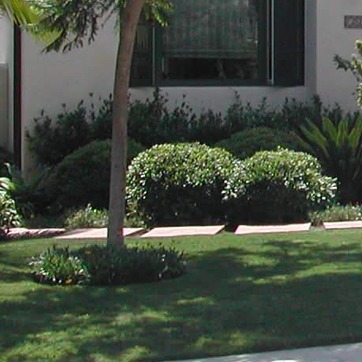
Material: foliage